Khuda Haafiz: Chapter 2 – Agni Pariksha

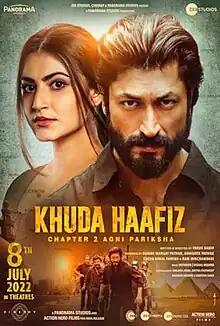
Theatrical release poster

Khuda Haafiz: Chapter 2 – Agni Pariksha, also known as Khuda Haafiz 2, is a 2022 Indian Hindi-language action thriller film directed by Faruk Kabir and produced under Panorama Studios, Action Hero Films and Cinergy. A sequel to the 2020 film "Khuda Haafiz", Vidyut Jammwal and Shivaleeka Oberoi reprise their roles from the original film, while Rukhsar Rehman, Dibyendu Bhattacharya, Sheeba Chaddha, Riddhi Sharma, Bodhisattva Sharma, Anushka Marchande, Deepak Tokas and Mohammed Saud Mansuri appear in pivotal supporting roles.